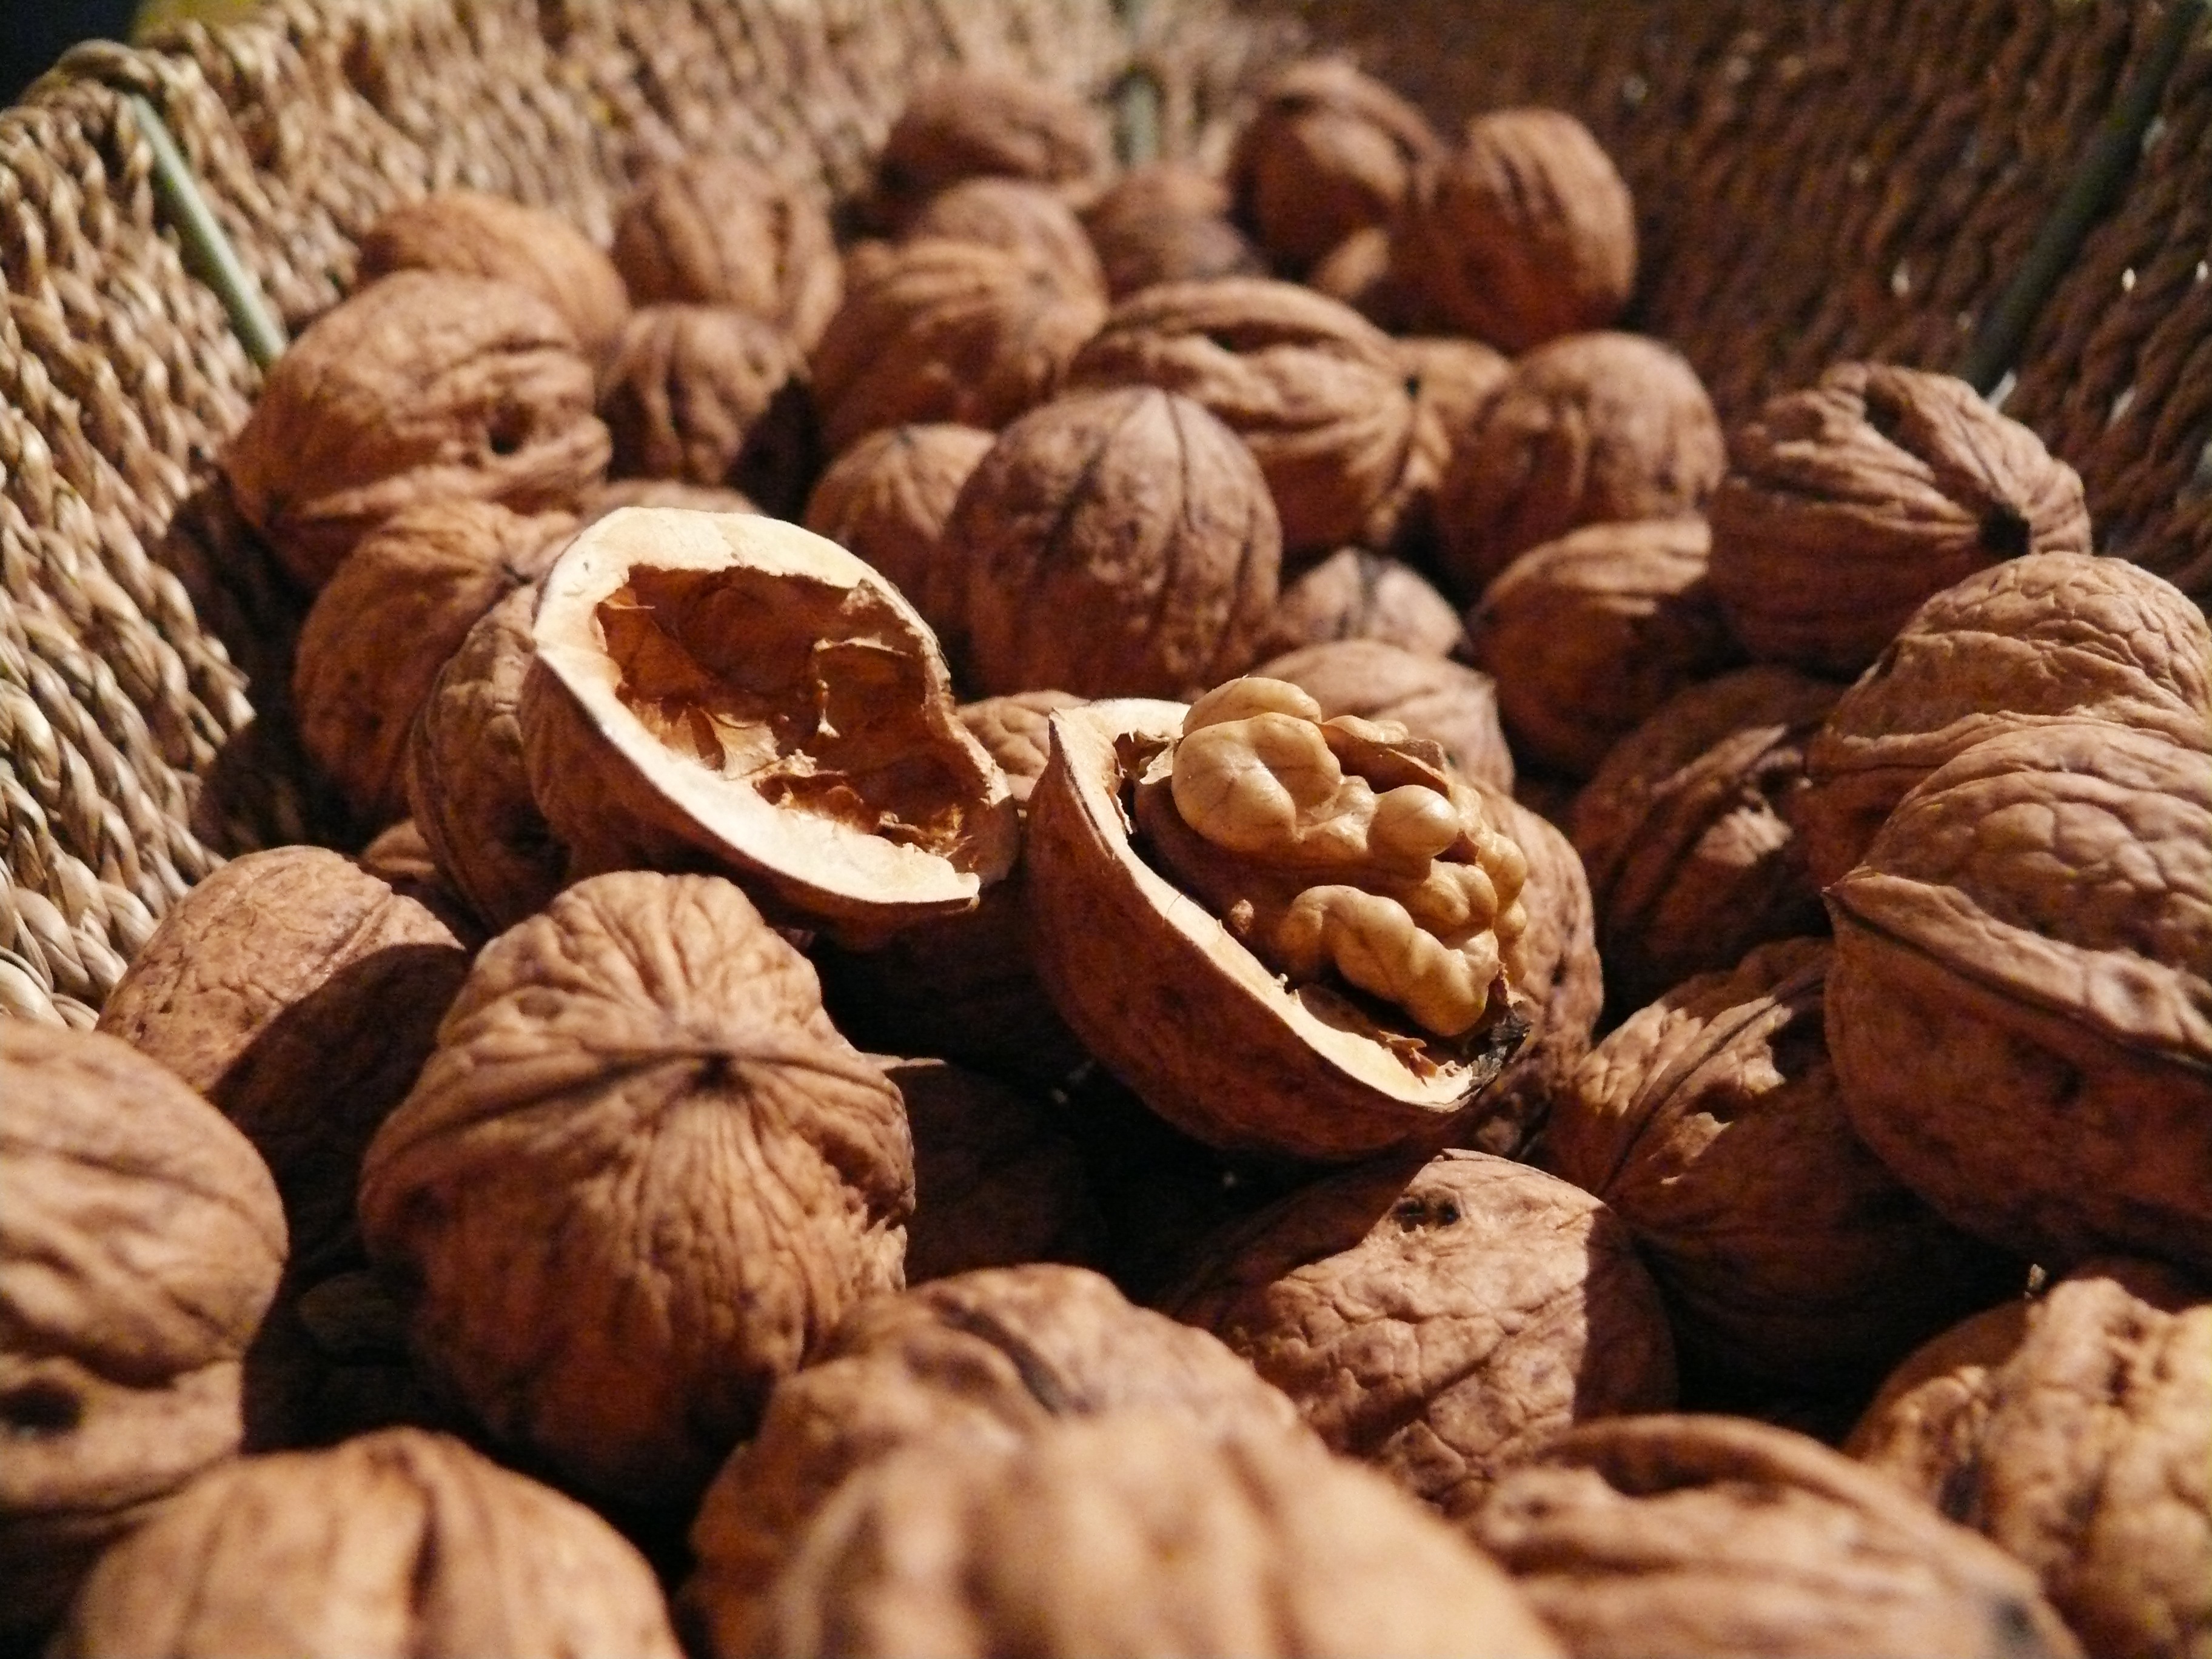
food, produce, brown, nut, healthy, eat, shell, walnut, nuts, nutrition, vitamins, hazelnut, walnuts, nuts seeds, tree nuts